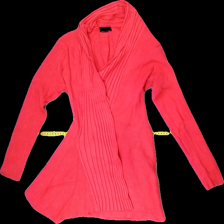
View: front
Type: Cardigan
Category: Ladies
Brand: Isolde
Colors: Pink
Material: 70%viscose 30%polyamide
Cut: Long
Size: M
Season: Spring
Smell: Minor
Price range: <50
Recommended usage: Export